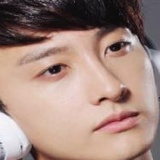
diễn viên Ngưu Tuấn Phong